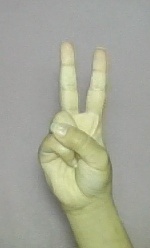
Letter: taa